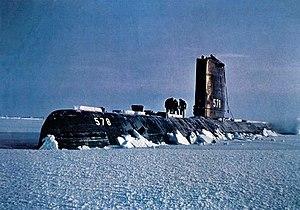
L’USS Skate (SSN-578), second sous-marin de l'US Navy nommé d'après la désignation anglophone de la famille Rajidae, fut le premier sous-marin nucléaire d'attaque de la classe Skate. Troisième sous-marin à propulsion nucléaire commissionné par l’US Navy après le USS Nautilus et le USS Seawolf, il est en service actif entre 1957 et 1986. Il est notable comme le premier bâtiment à avoir traversé l'océan Atlantique entièrement submergé et le deuxième sous-marin à atteindre le pôle Nord, faisant pour la première fois surface à cet endroit.
Le S3W Reactor est un réacteur nucléaire conçu par Westinghouse Electric et utilisé par l’United States Navy pour fournir de l’électricité ainsi que la propulsion sur ses sous-marins nucléaires.